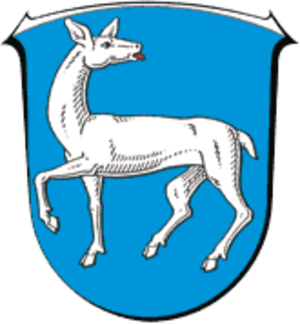
Zierenberg est une municipalité allemande située dans le land de la Hesse et l'arrondissement de Cassel.